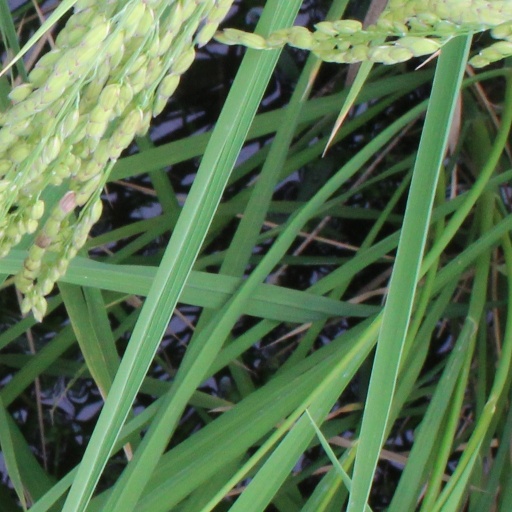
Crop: rice